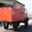
Label: truck